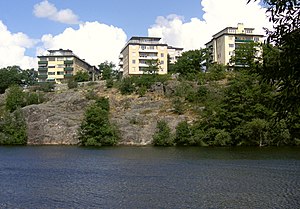
Mariebergssundet
Mariebergssundet vest for Fredhällsbron, udsigt mod nord og Fredhäll, juli 2008.
Mariebergssundet er et sund mellem øen Lilla Essingen og Kungsholmen i Stockholm. Mariebergssundet er en del af Mälaren.